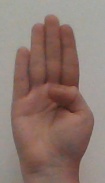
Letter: kaaf